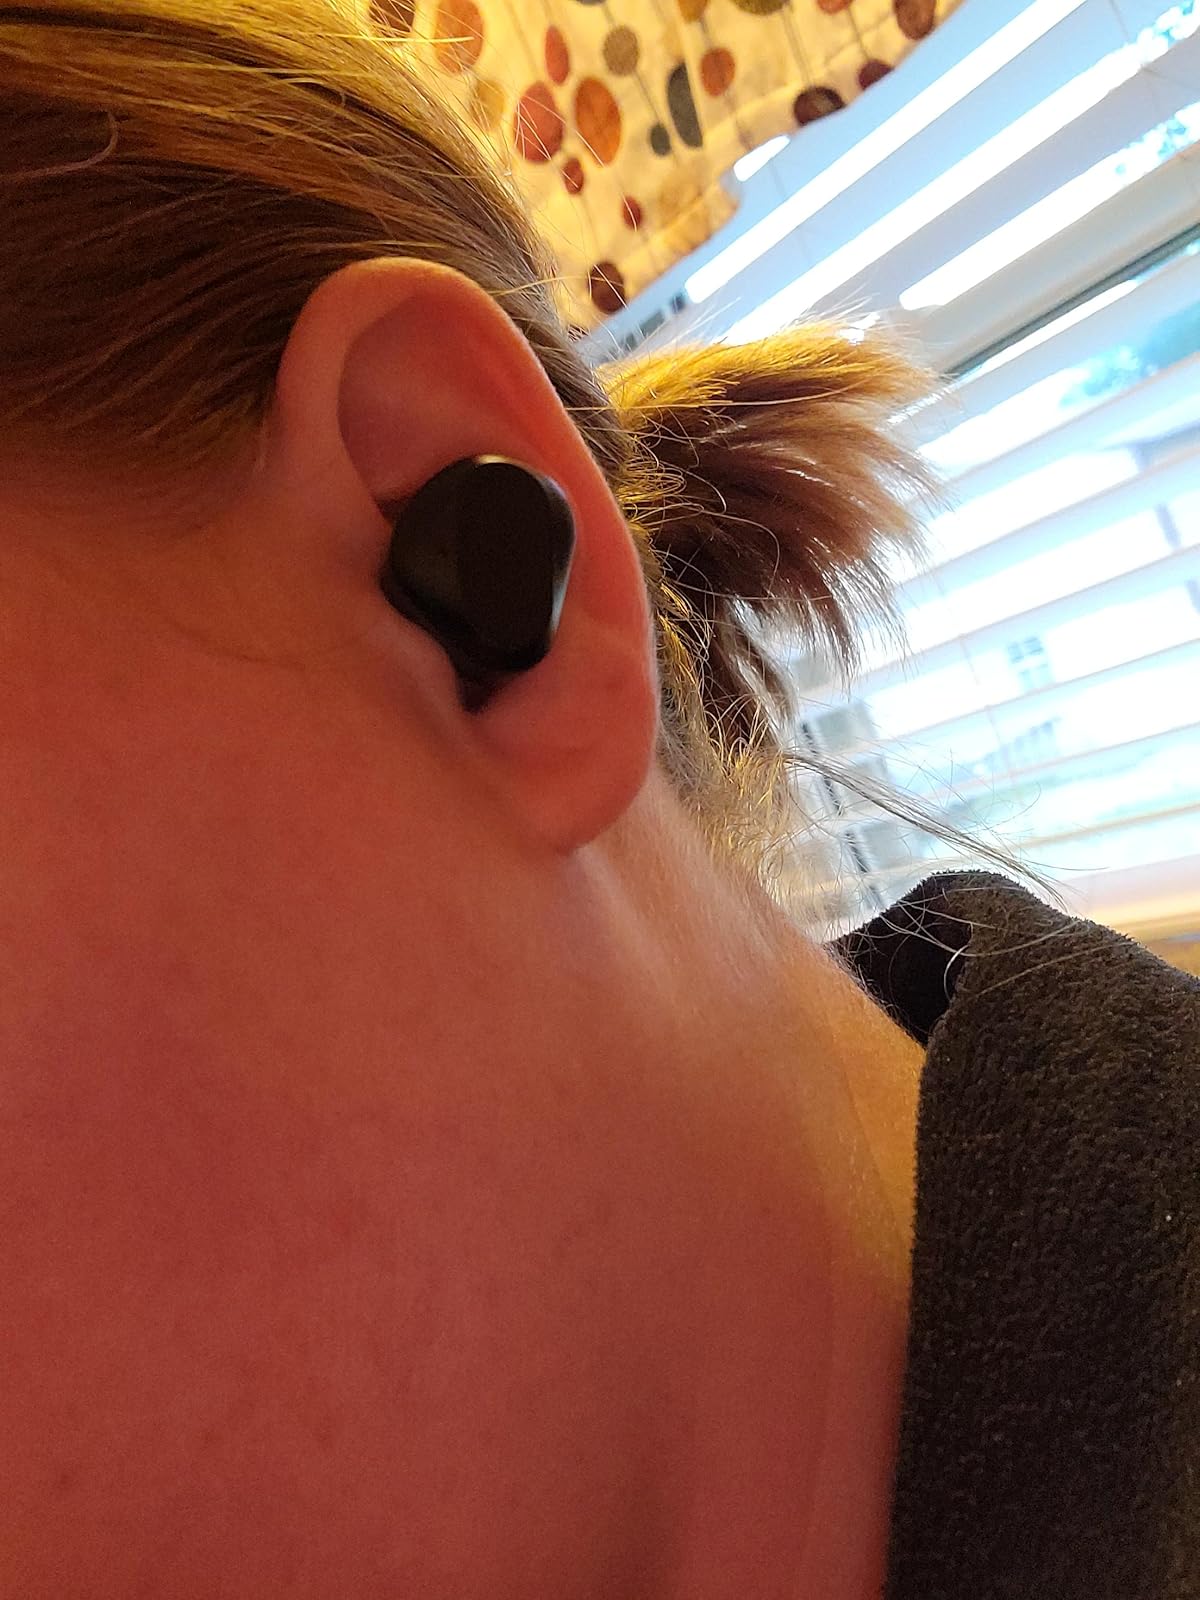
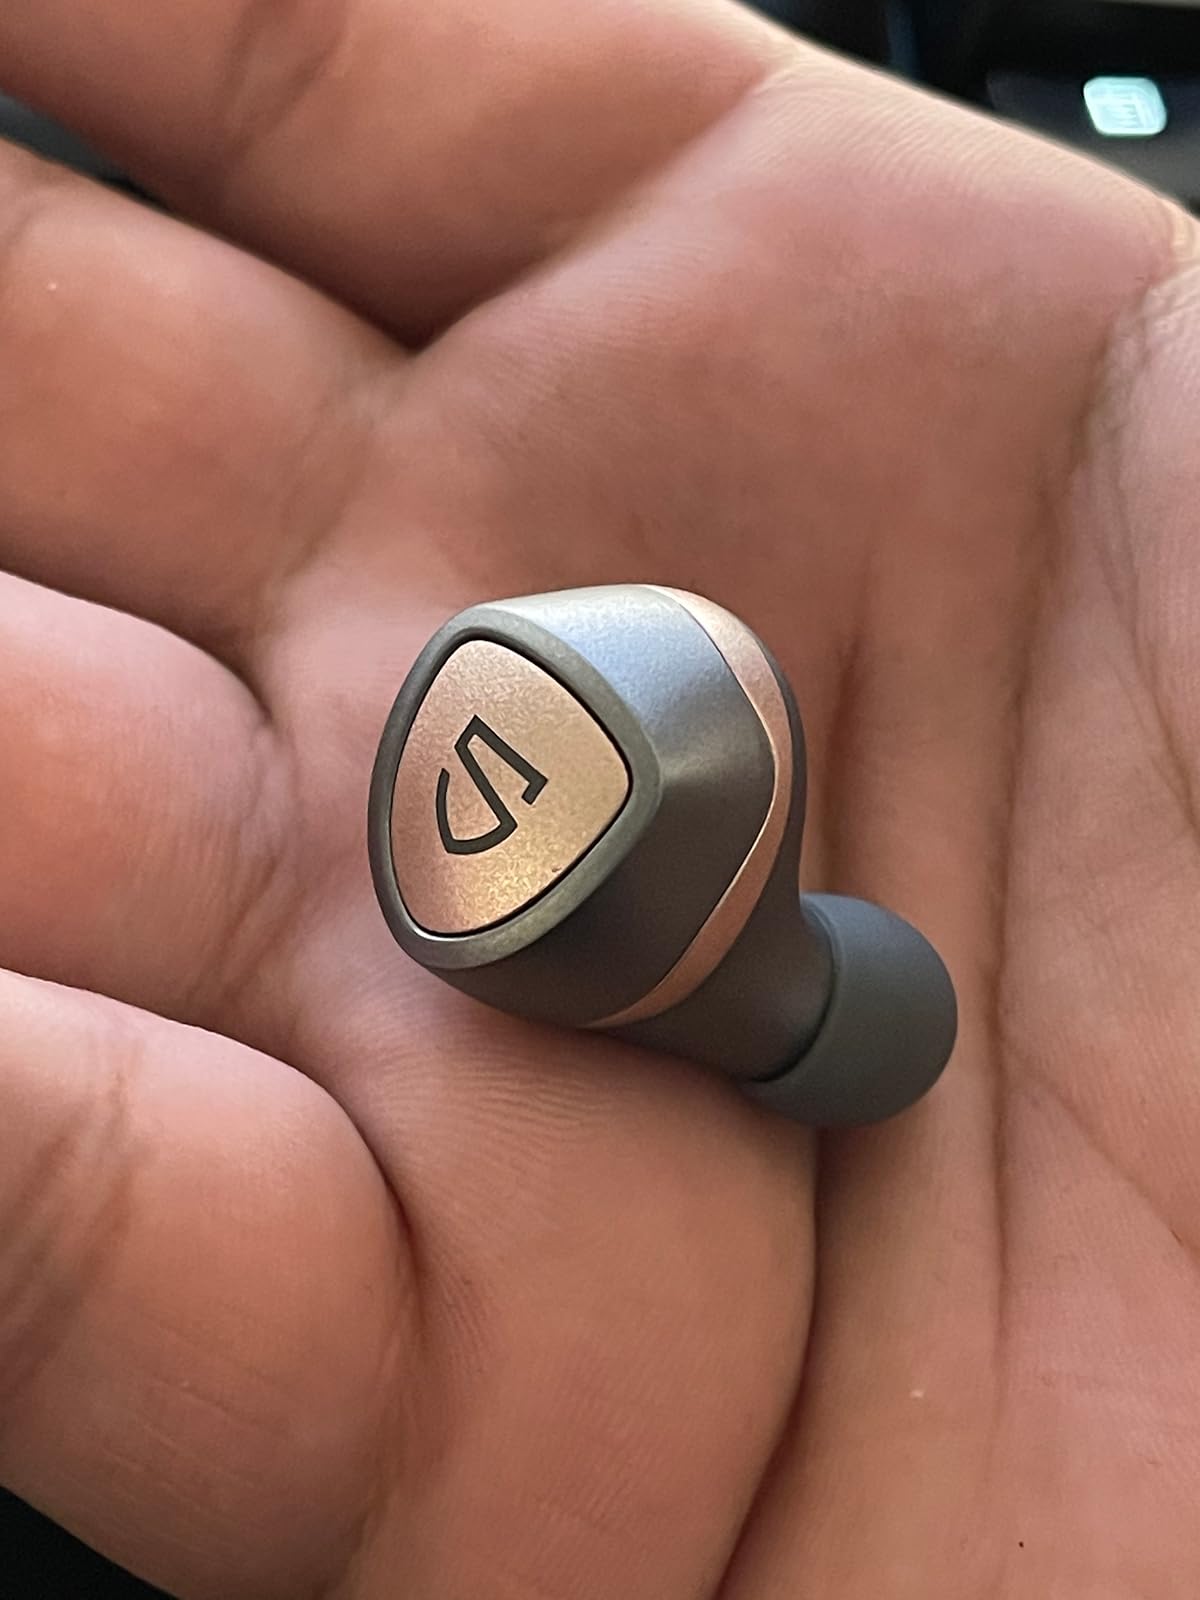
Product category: earbuds
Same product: no